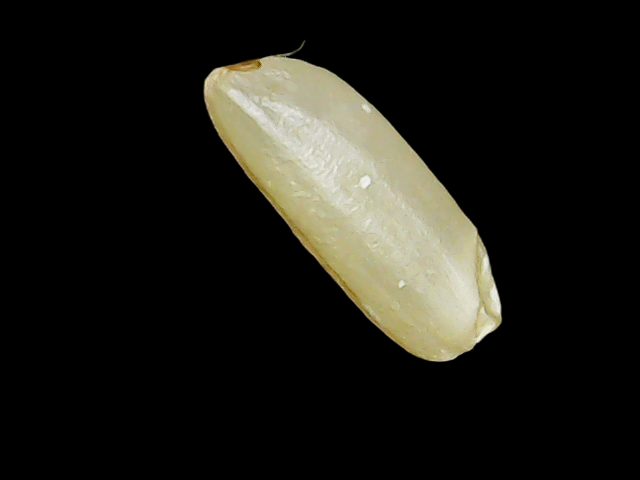
Rice variety: Binadhan12